Byron Donalds

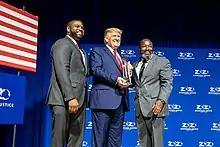
Donalds and President Donald Trump in 2019 with a former inmate freed by the First Step Act

Donalds began his professional career in 2003 as a credit analyst at TIB Bank. He was promoted to senior credit analyst in 2004, and later promoted to commercial credit manager, assistant vice president, and credit manager. Donalds left TIB Bank in 2007 and took a position as a portfolio manager at CMG Surety LLC. In 2015, he joined Wells Fargo Advisors as a Financial Advisor.